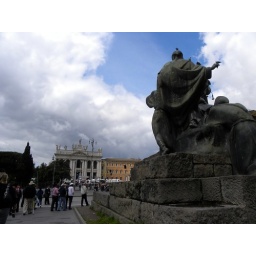
Birds still rest on the hand of St. Francis of Assisi at this monument opposite the church of San Giovanni in Laterno.